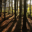
Label: forest